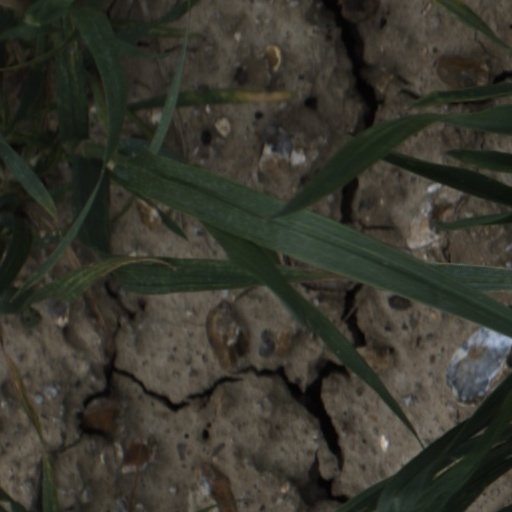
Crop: wheat